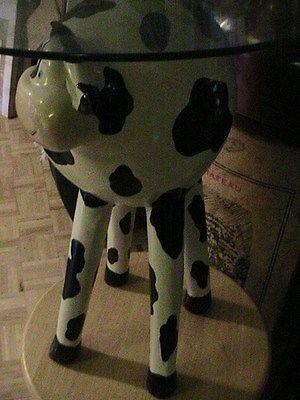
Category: table